Connection (film)

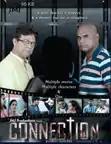
Poster

Connection is a 2017 Indian film in Konkani, written and directed by Christ Sunjo Silva and produced by Sylvester Fernandes. This is Silva's third feature film, after "Limits" and "Action". The film utilizes a non-linear storytelling technique and flashbacks and is a thriller. It features Prince Jacob in the lead role of Father Mark. The film also features Silva's father, tiatrist John D'Silva.